Philip the Handsome

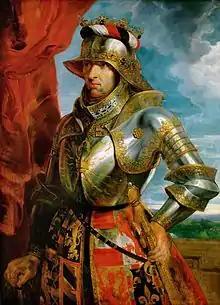
Posthumous portrait by Peter Paul Rubens, frequently mistaken for a portrait of his father Maximilian I. The crown he was wearing was a royal crown, not an imperial crown. The style of the armour and the St. Andrew's Cross on the breastplate (added to his coat of arms after his marriage to Joanna of Castile) suggests that this was Philip I of Castile, the Handsome.

However, Philip died suddenly at Burgos, apparently of typhoid fever, on 25 September 1506, although a poisoning (assassination) was widely spoken of at the time, and is what his wife believed to be the cause of Philip's death. His wife supposedly refused to allow his body to be buried or part from it for a while. Philip I is entombed at the Royal Chapel of Granada (Capilla Real de Granada), alongside his wife, and her parents Isabella I and Ferdinand II. Cauchies even proposes plague as a possible cause of death, as at this point Philip seemed to be exhausted, having overworked himself (the workload was so enormous that despite being a passionate hunter all his life, Philip was unable to exercise this hobby for just once, as he wrote to his father in July 1506) and there were known incidents of plague in the environment. Philip had shown a level of prudence about the food served to him: a letter of the experienced German commander (who commanded the Landsknechte and was attached to Philip's entourage by Maximilian) to Maximilian shows that in A Coruña, Philip ate only at Fürstenberg's table because he distrusted other sources of food. Nevertheless, Maximilian unhesitatingly and openly blamed Louis XII for his beloved son's death in front of the Imperial Diet.